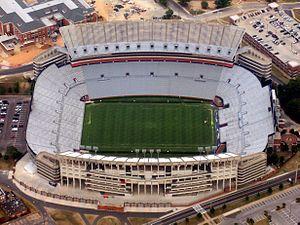
Le Jordan-Hare Stadium est un stade de football américain situé sur le campus de l'Université d'Auburn. C'est l'enceinte utilisée par les Auburn Tigers. Ce stade qui offre une capacité de 87 451 places est la propriété de l'Université d'Auburn.